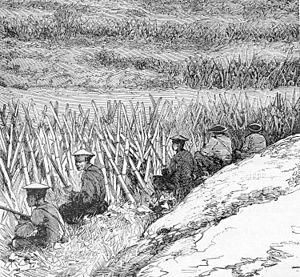
La campagne de Bắc Ninh, qui se déroula du 6 mars au 24 mars 1884, est une offensive terrestre française contre les troupes chinoises de l'armée du Kouang-Si au nord du Viêt Nam pendant la campagne du Tonkin. Bac Ninh a été prise le 12 mars, la victoire française déboucha sur la signature de l'accord de Tientsin en mai et du traité de Hué en juin.